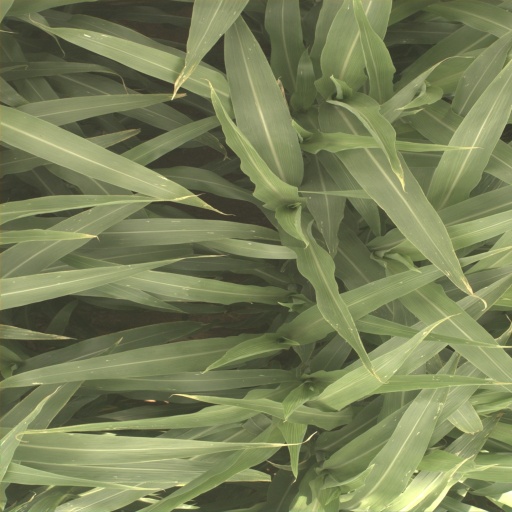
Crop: sorghum